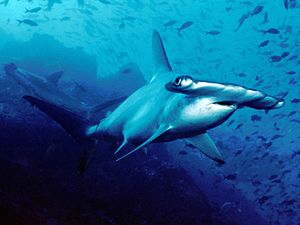
Hammerhaj
Hammerhajer er en gruppe af hajer i familien Sphyrnidae. Den har ikke de andre hajers spidse hoved, men derimod et fladere, bredt hoved. Derved kommer den til at minde om en hammer. Dens øjne sidder yderst på hver sin side af hovedet.